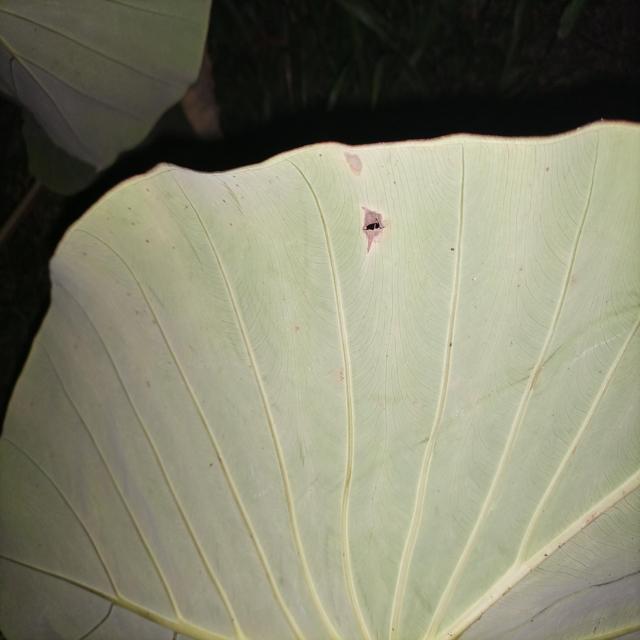
Label: Mid_Blight